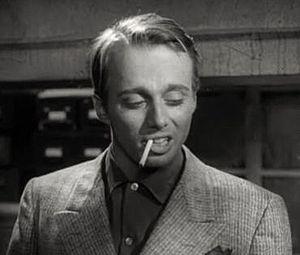
John Davis Chandler, né le 28 janvier 1935 à Hinton et mort le 16 février 2010 dans le quartier de Toluca Lake à Los Angeles, est un acteur américain.